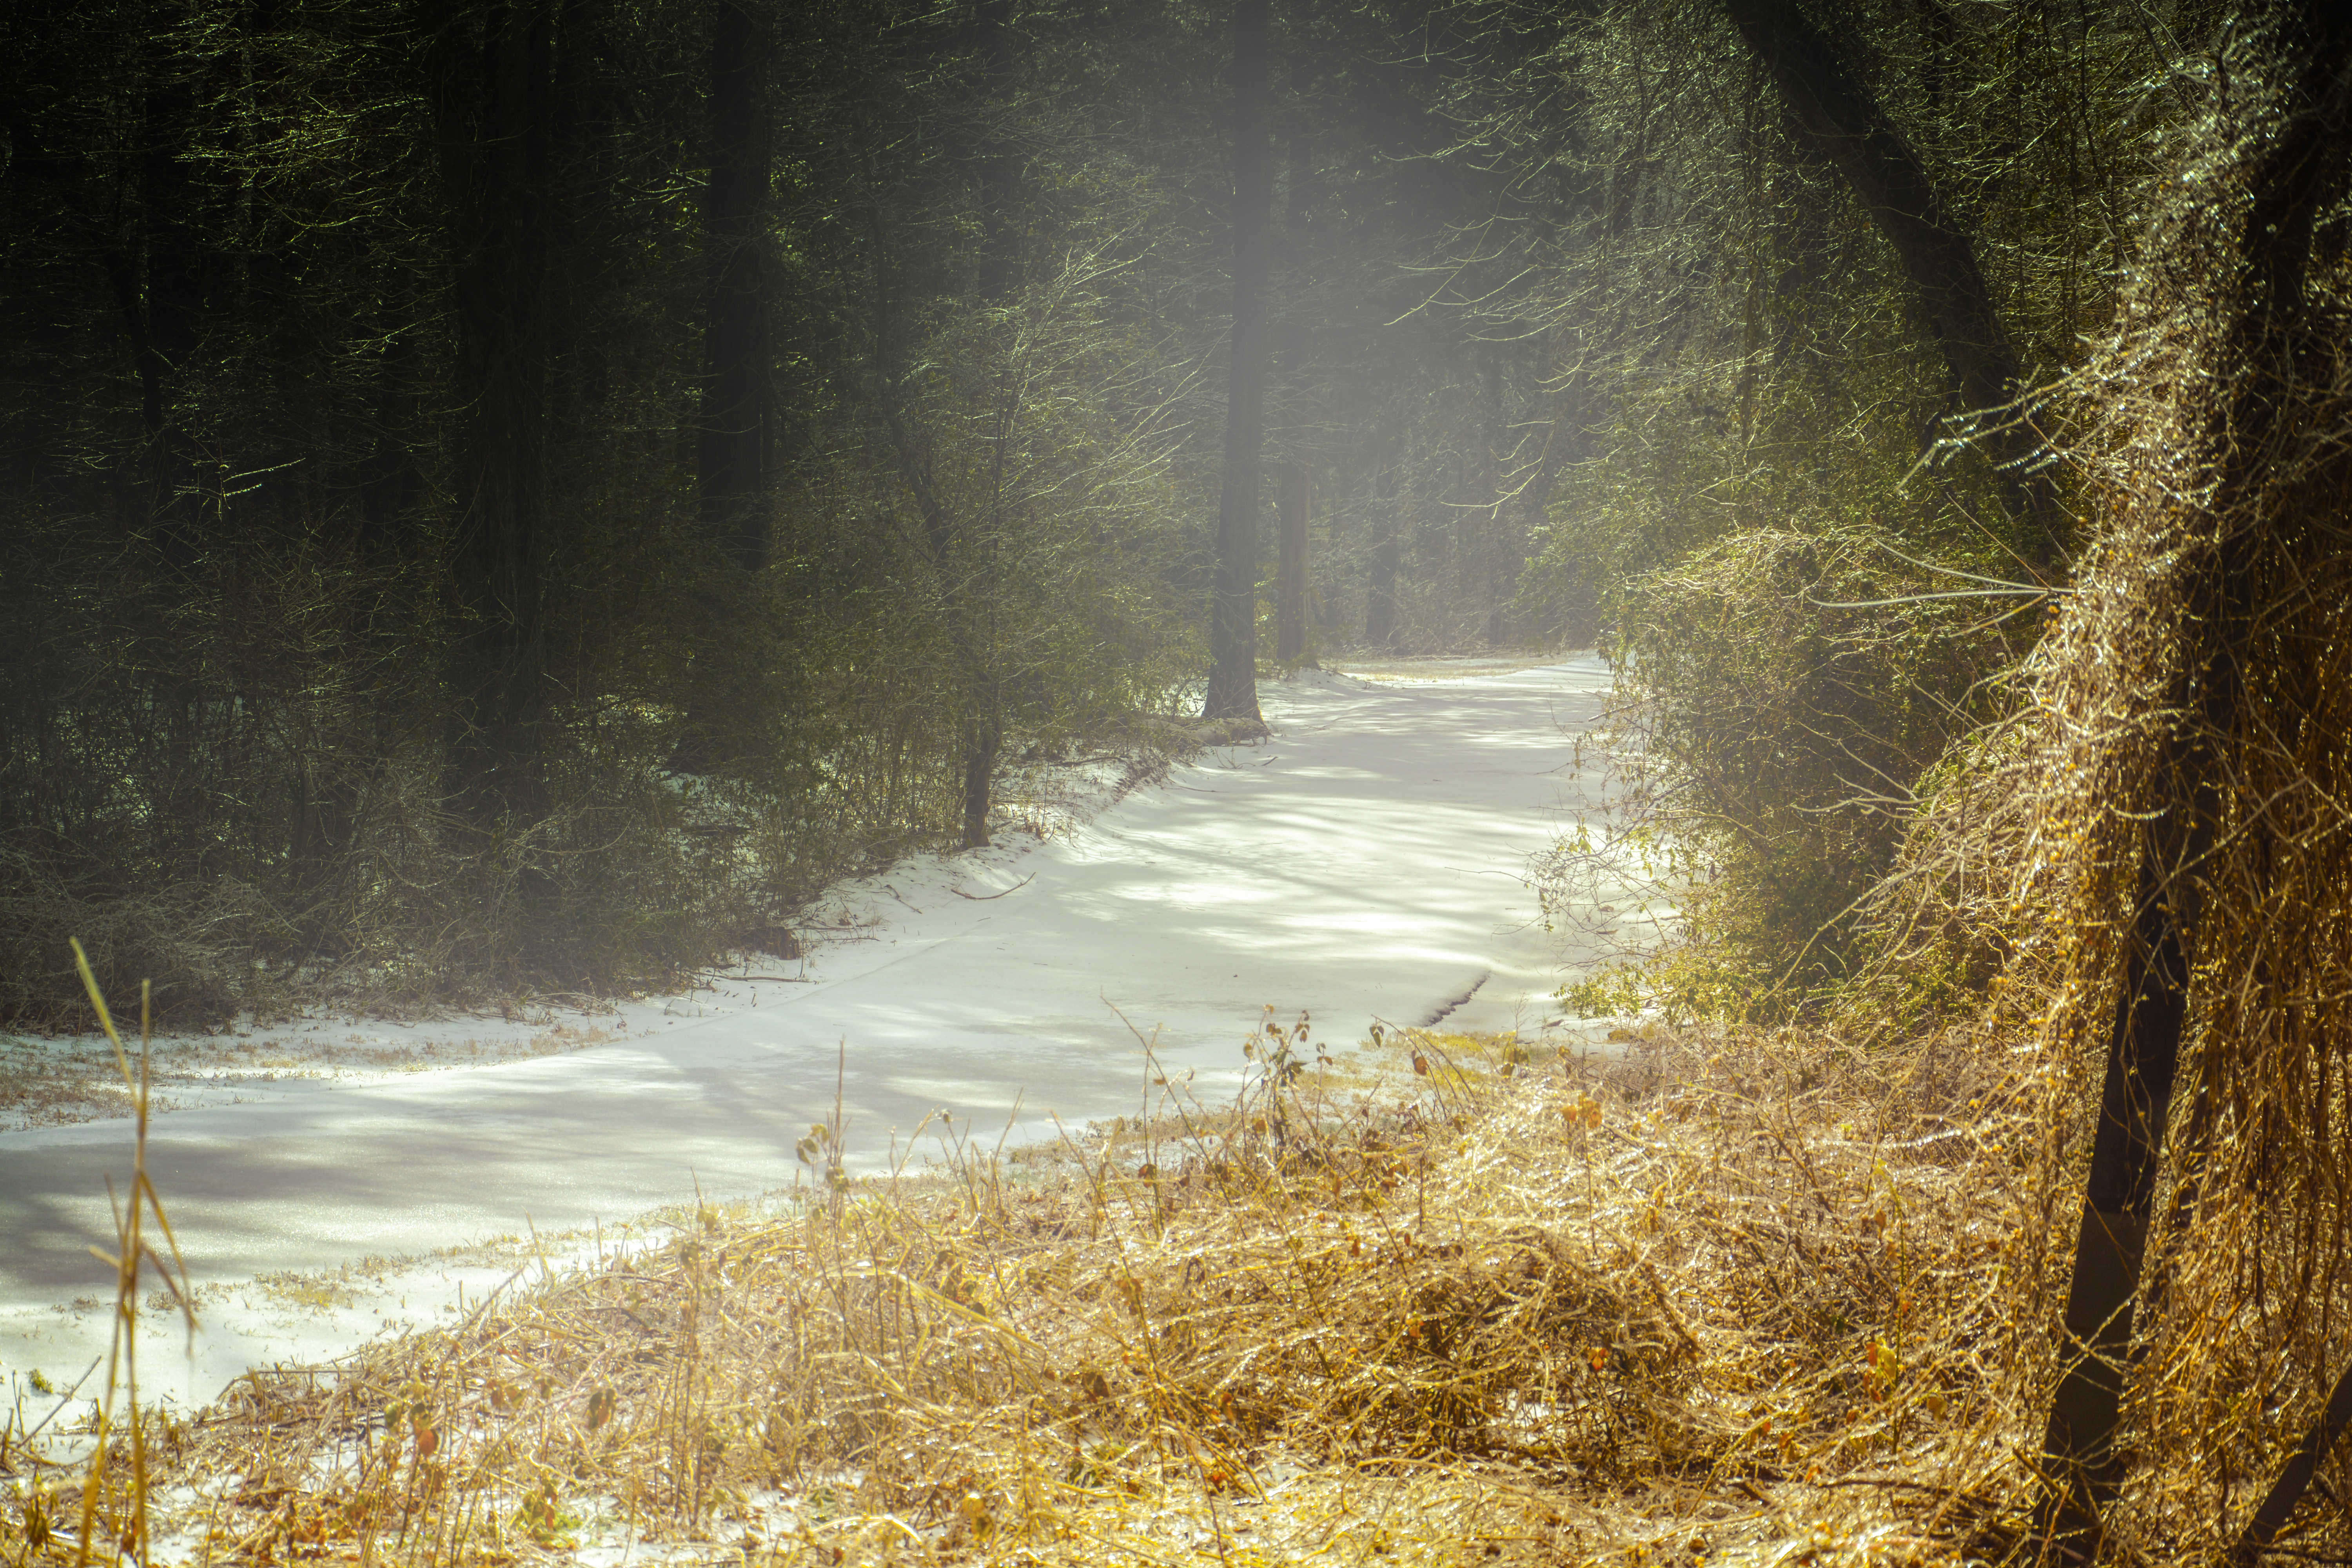
cool, winter, north carolina, snow, nature, woodland, tree, path, forest, woody plant, sunlight, leaf, light, morning, branch, plant, atmosphere, grass, landscape, water, sky, grove, temperate coniferous forest, old growth forest, mist, autumn